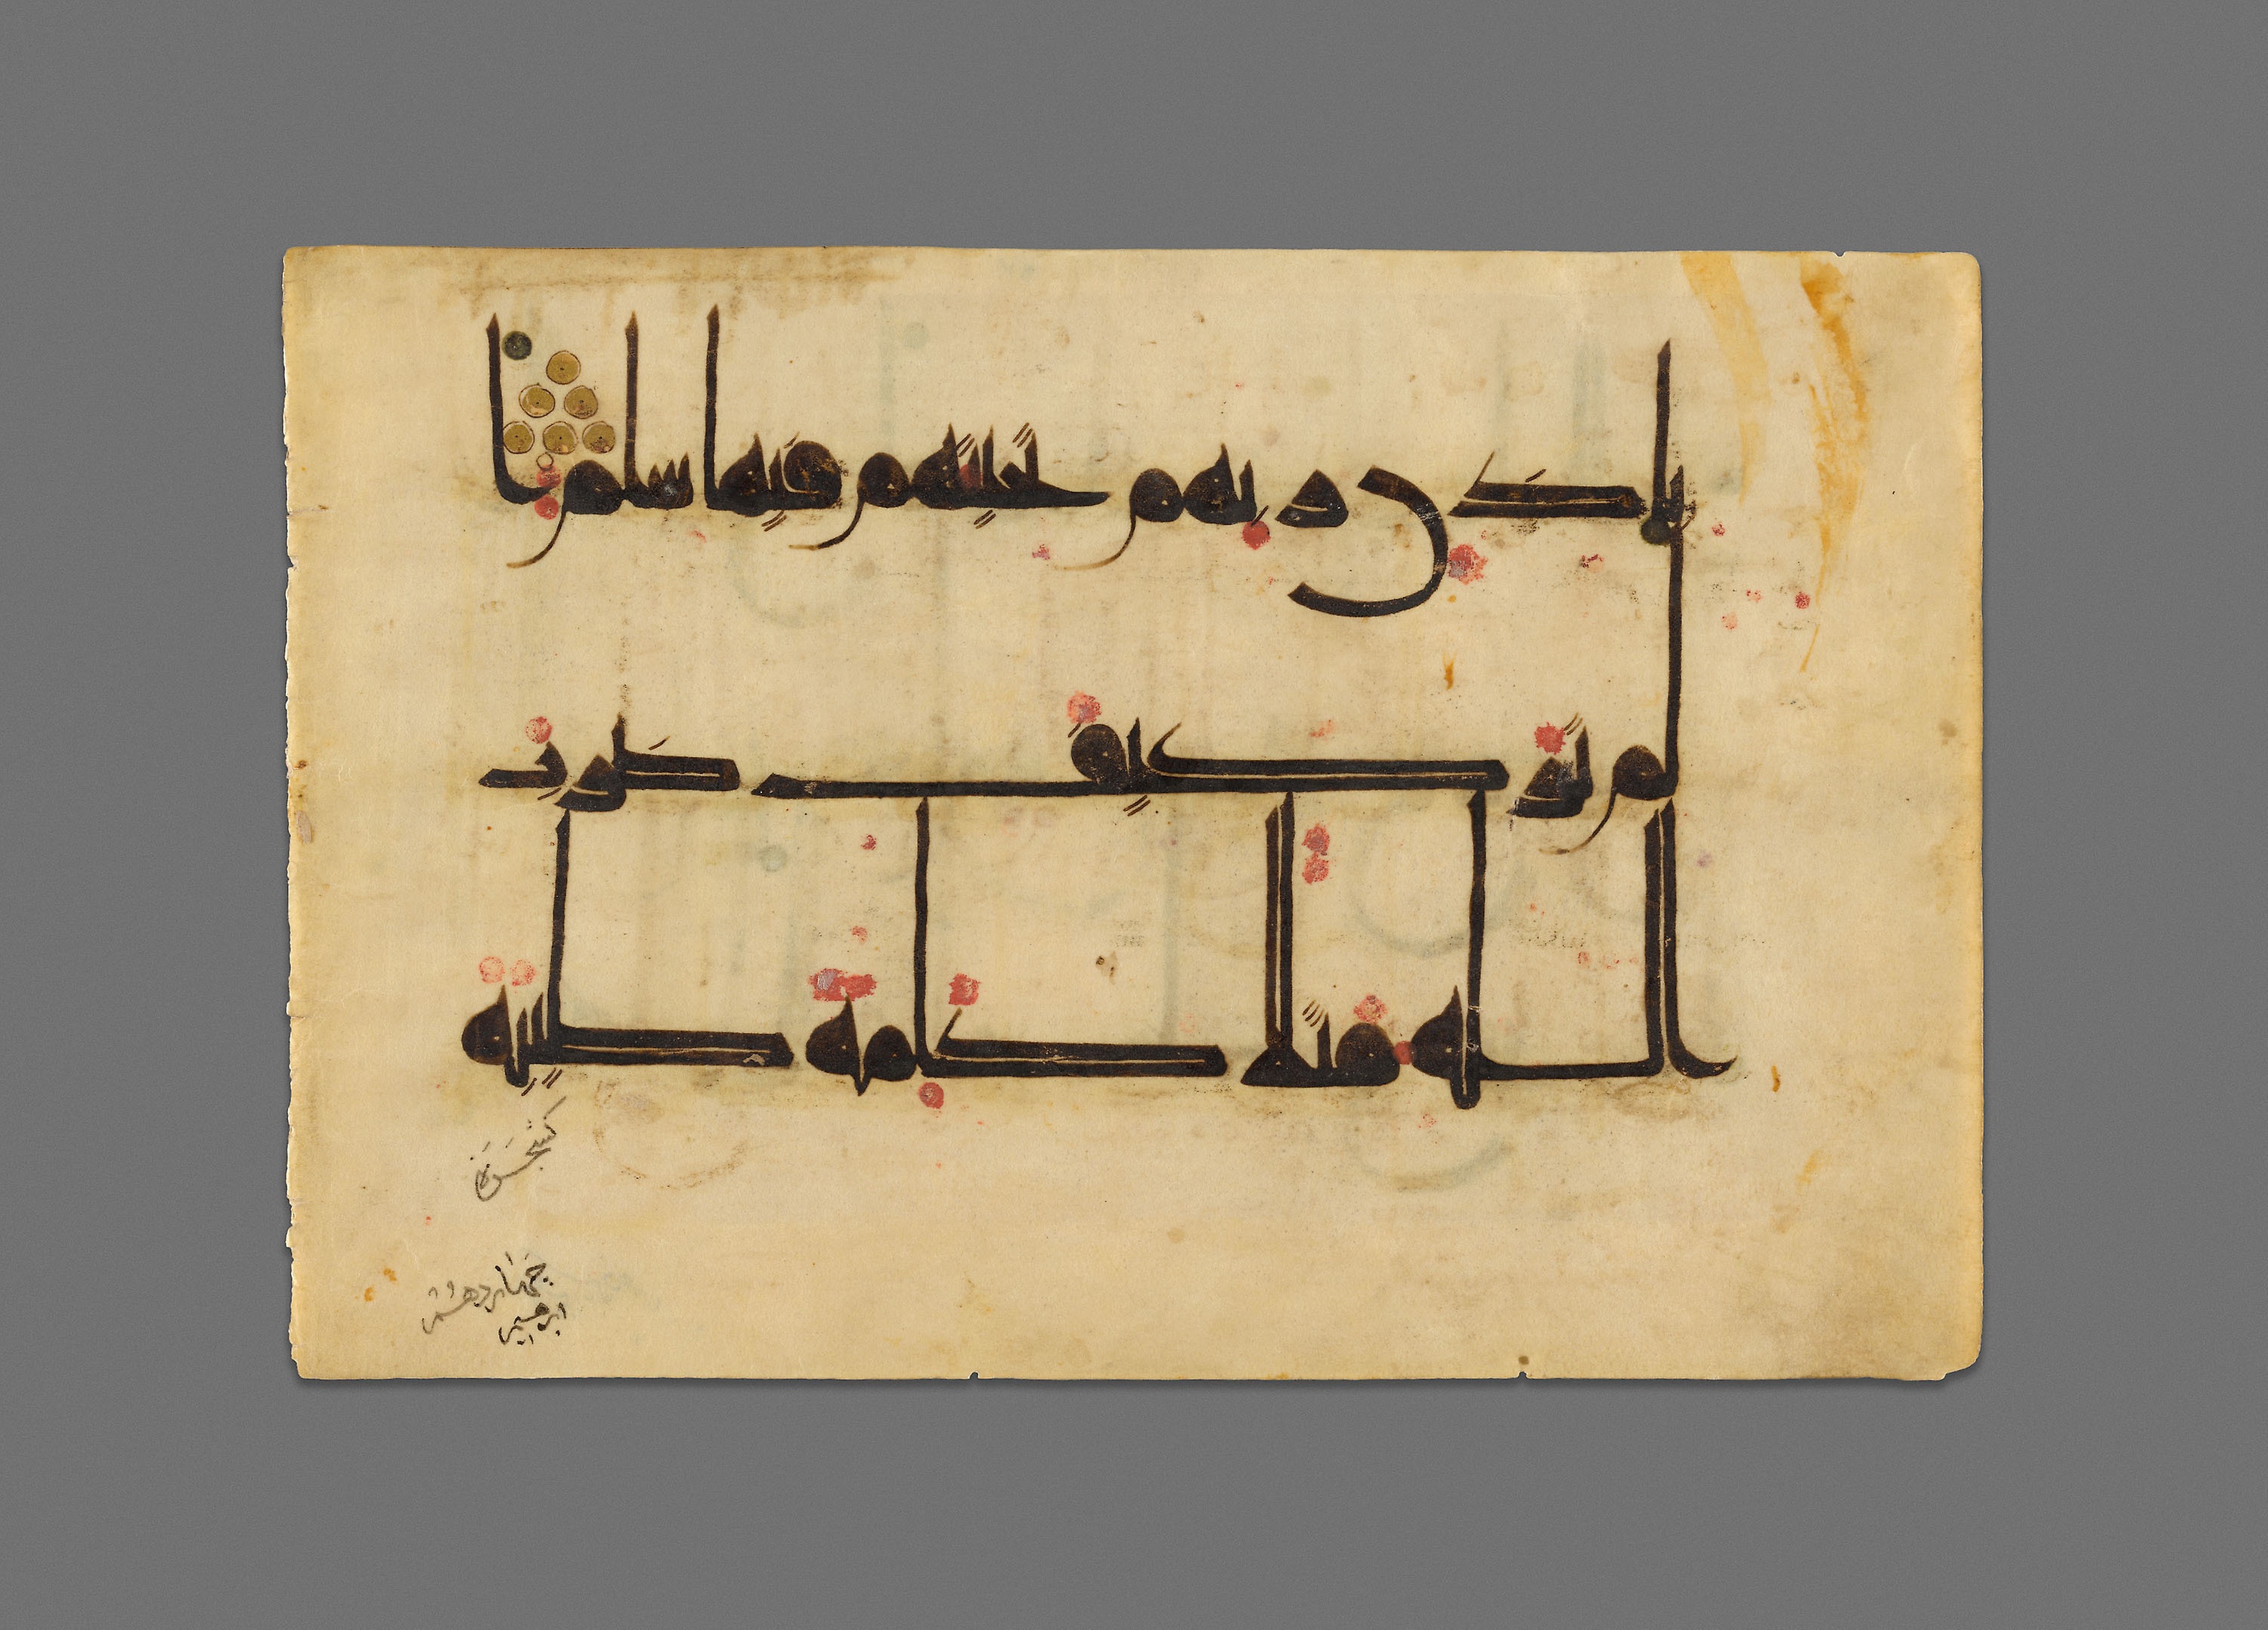
text, rectangle, font, drawing, still life, art